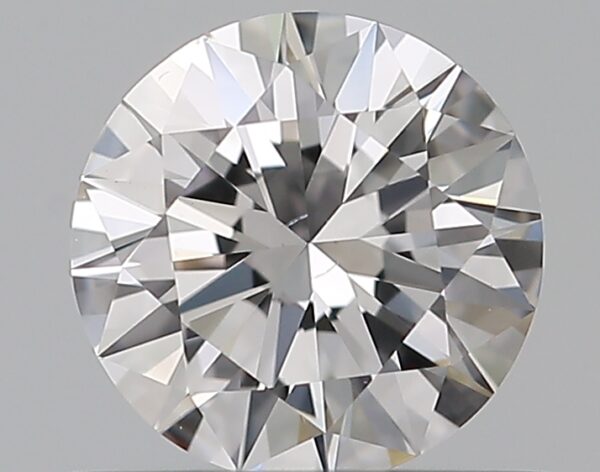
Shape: round
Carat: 0.5
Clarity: VS2
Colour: D
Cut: EX
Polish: EX
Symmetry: EX
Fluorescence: N
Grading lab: GIA
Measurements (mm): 5.16 x 5.19 x 3.08